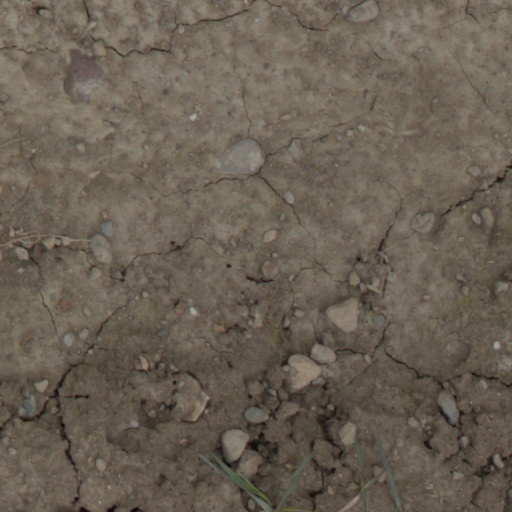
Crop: wheat